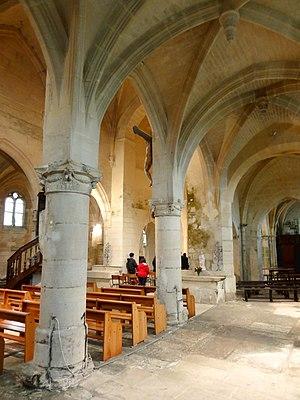
Intérieur de l'église - voir titre.
L'église Saint-Quentin est une église catholique paroissiale située à Nucourt, en France. Comme pour beaucoup d'autres églises vexinoises, le plan rectangulaire d'apparence simple et la relative homogénéité des élévations extérieures, imputable à la réfection d'une bonne partie de fenêtres, cachent en réalité un édifice complexe d'une grande diversité stylistique. L'église de Nucourt se singularise surtout par son implantation loin de toute habitation, et par ses deux clochers issus de deux époques différentes. Le clocher-porche occidental, inachevé, est de style Renaissance, et date de 1560 environ. Le clocher en bâtière central est de style gothique primitif, et date des alentours de 1175. Il peut être considéré comme l'archétype des clochers gothiques du Vexin. Sa base et le croisillon sud sont un peu antérieurs, et constituent les parties les plus anciennes de l'église.